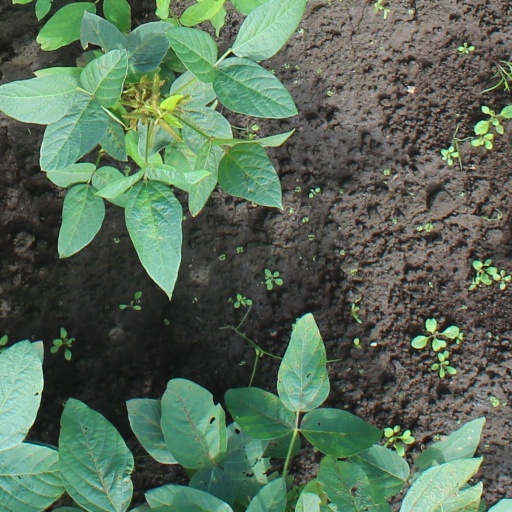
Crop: soybean